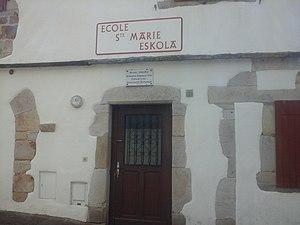
École Sainte-Marie d'Ascain.
Ascain est une commune française située dans le département des Pyrénées-Atlantiques en région Nouvelle-Aquitaine et frontalière avec l’Espagne au sommet de la Rhune, ultime sommet pyrénéen occidental situé à six kilomètres de la côte atlantique. Elle s’est développée sur la Nivelle, court fleuve qui naît en Espagne et qui draine une partie du Pays basque intérieur.